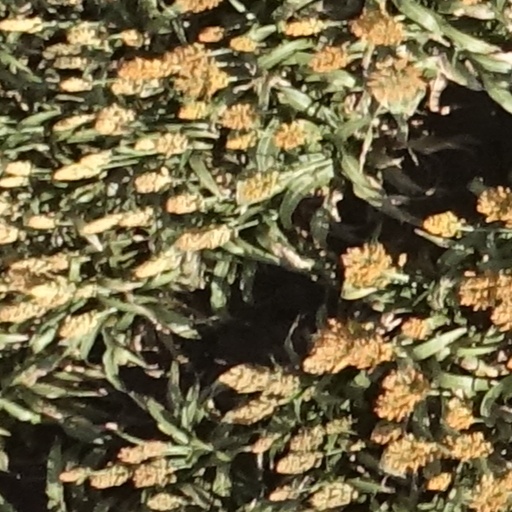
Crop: sorghum